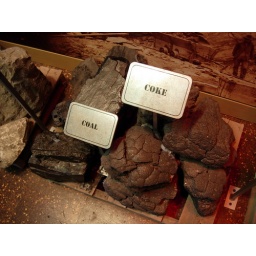
Samples of rock as seen in the Vulcan Center museum. I even bought a little bag of rocks.